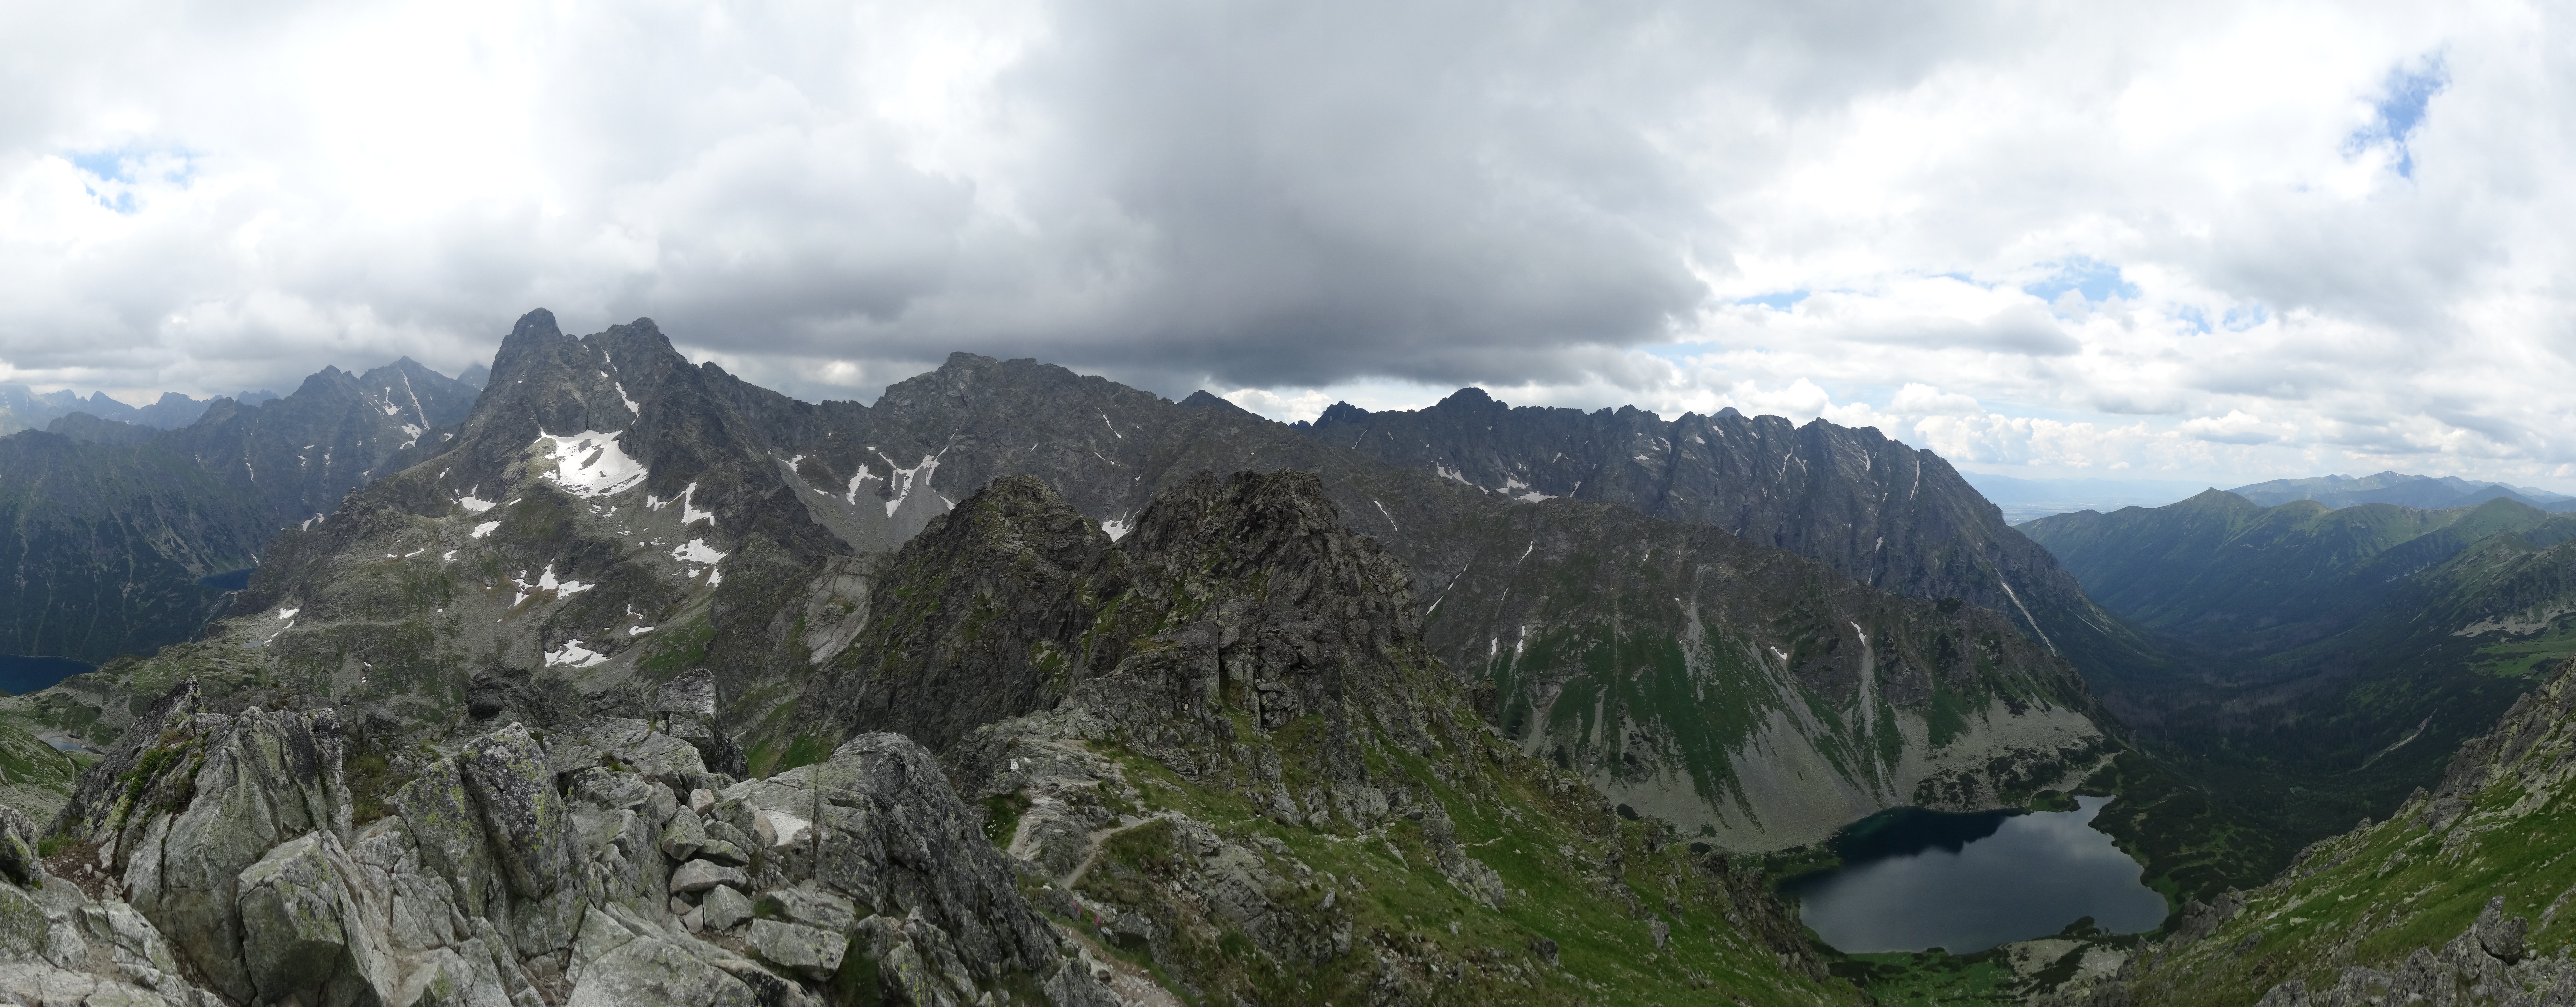
wilderness, walking, mountain, adventure, valley, mountain range, panorama, extreme sport, ridge, summit, mountaineering, mountains, alps, plateau, fell, cirque, tatry, tops, landform, the high tatras, mountain pass, geographical feature, mountainous landforms